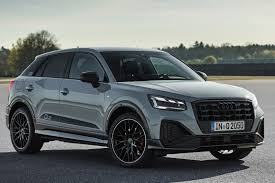
Label: noambulance